Mega Man 8

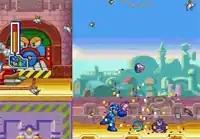
Sample of side-scrolling game featuring a blue colored robot.

The gameplay of "Mega Man 8" is similar to that of its predecessors. The player, as Mega Man, must complete various stages that contain side-scrolling action and platforming elements. The player can run, jump, slide, shoot, swim, charge the Mega Buster, and change weapons. Enemies can be destroyed to reveal items used to refill Mega Man's health and weapon power. Like "Mega Man 7", the player first completes an introductory stage and is then presented with four Robot Master stages (Tengu Man, Frost Man, Grenade Man, and Clown Man) to tackle in any order. At the end of each stage is a boss battle with a Robot Master; defeating the Robot Master earns the player its Master Weapon. Most Robot Masters are weak to either the Mega Buster or one or more Master Weapon, allowing for some strategy in the order the stages are completed. An additional four Robot Masters (Aqua Man, Sword Man, Search Man, and Astro Man) become available once the first four are defeated and an intermission stage is completed.